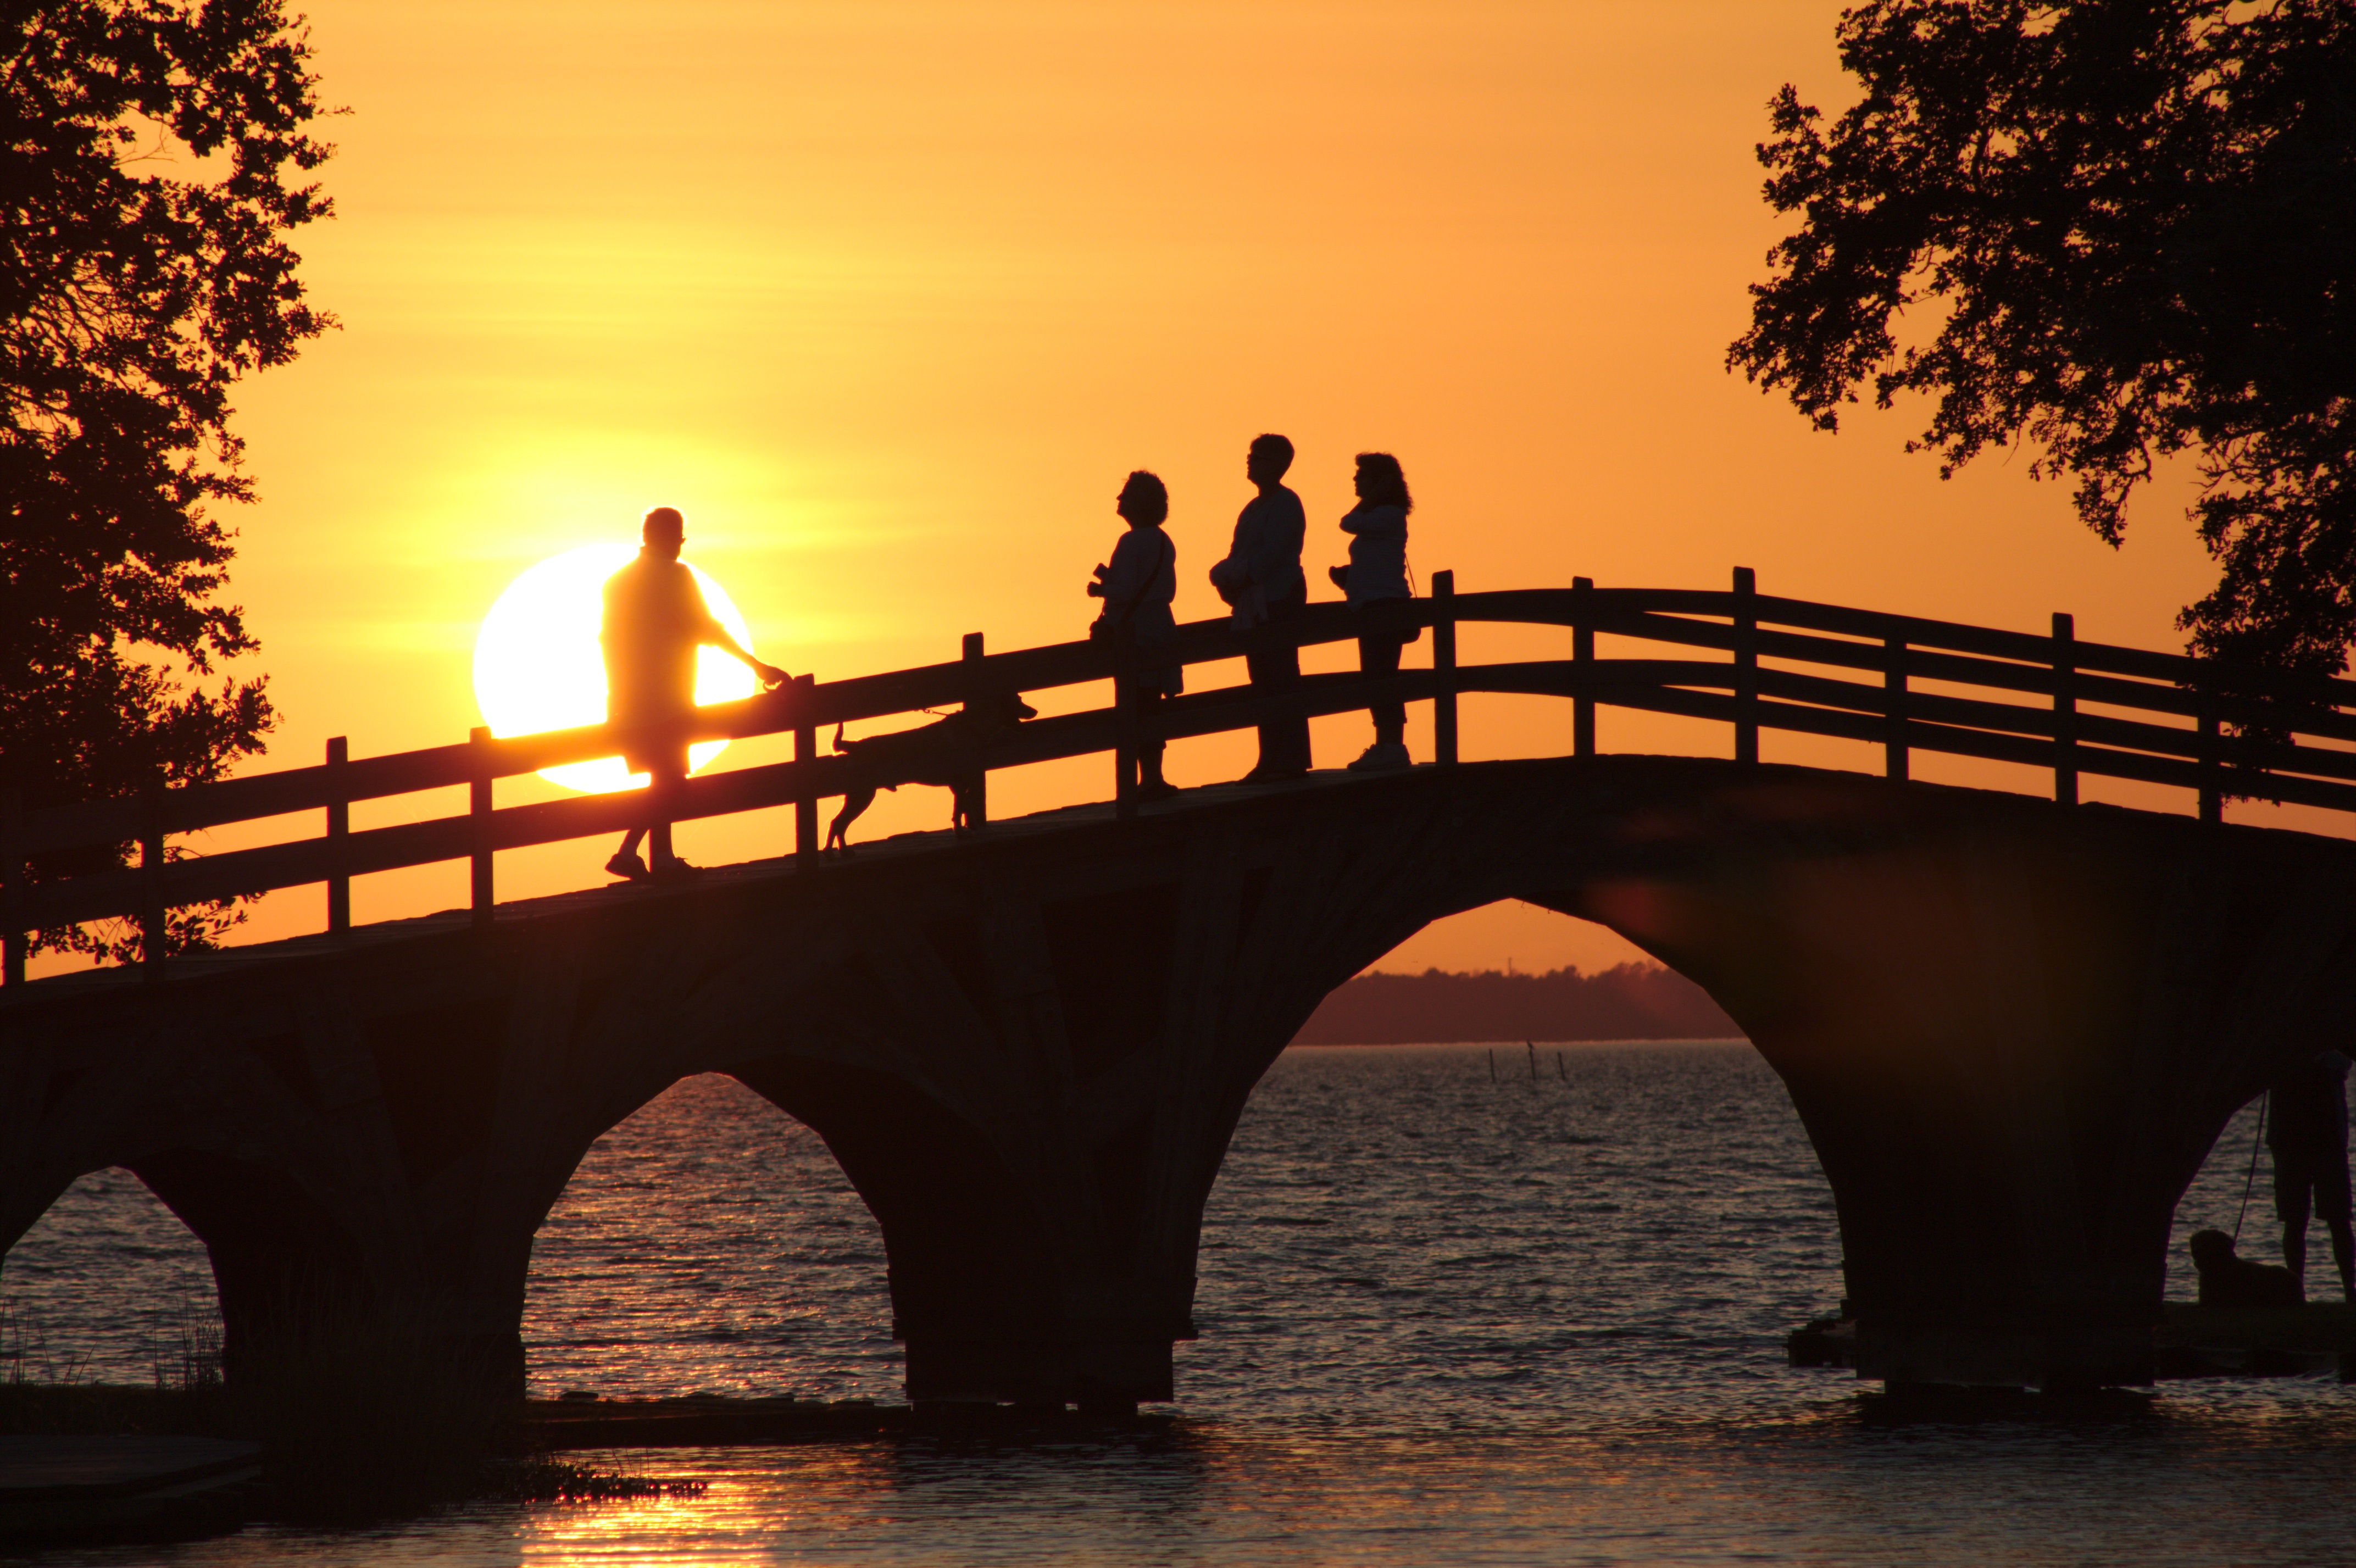
landscape, nature, outdoor, silhouette, people, sky, sun, sunrise, sunset, bridge, sunlight, morning, dawn, dusk, arch, evening, reflection, park, zen, nonbuilding structure